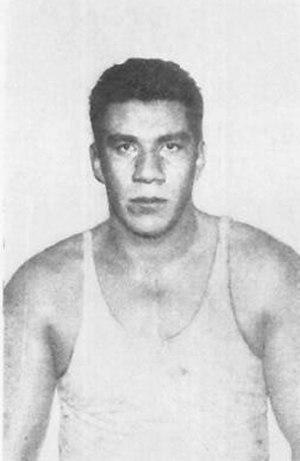
Arturo Rodríguez est un boxeur argentin né le 26 mai 1907 et mort le 22 novembre 1982.